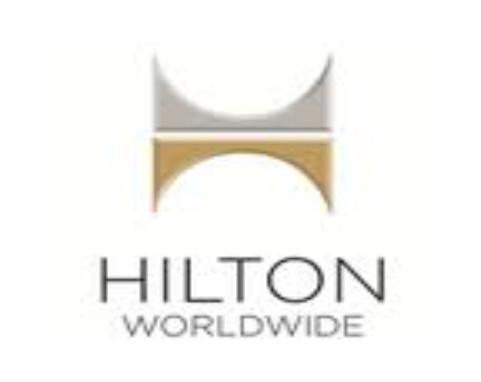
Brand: Hilton Worldwide-3
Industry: Others